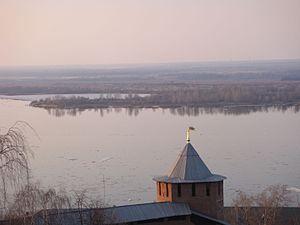
En hydrographie, une rivière est un cours d'eau au débit moyen à modéré, recevant des affluents et qui se jette dans une autre rivière ou dans un fleuve.